Charles W. Sutherland

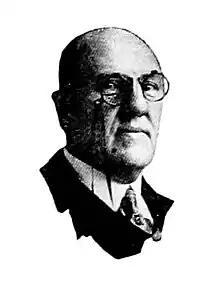

Charles Welton Sutherland (March 28, 1860 – December 7, 1943) was an American newspaper editor and politician from New York.